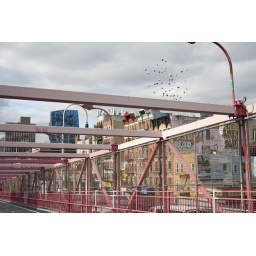
birds in flight over delancey street and the williamsburg bridge